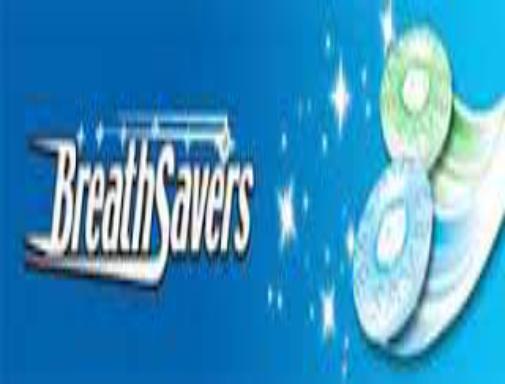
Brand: Breath Savers
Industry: Food